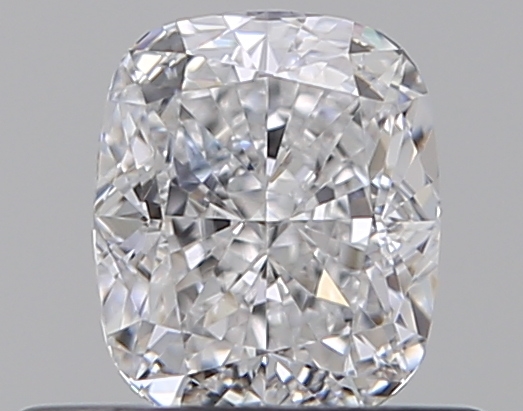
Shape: cushion
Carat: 0.5
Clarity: VS1
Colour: D
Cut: EX
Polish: EX
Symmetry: VG
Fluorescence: F
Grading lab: GIA
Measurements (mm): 4.88 x 4.11 x 2.86